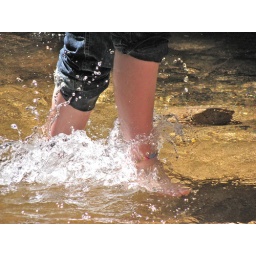
Taken on a field trip with 6th graders. Captivated by feet in the water